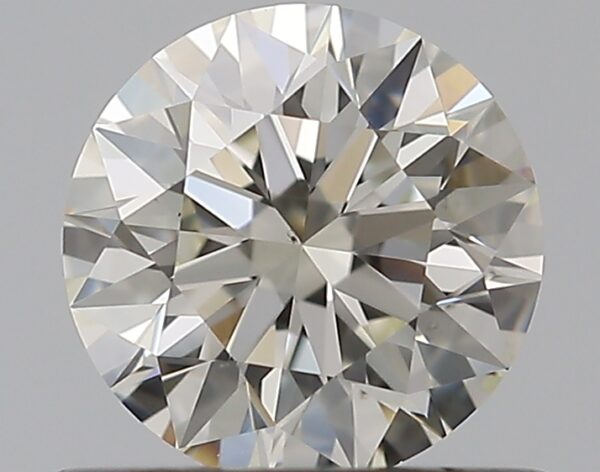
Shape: round
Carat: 0.53
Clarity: VS2
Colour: K
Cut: EX
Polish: EX
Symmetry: EX
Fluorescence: F
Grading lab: GIA
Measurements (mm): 5.18 x 5.21 x 3.24